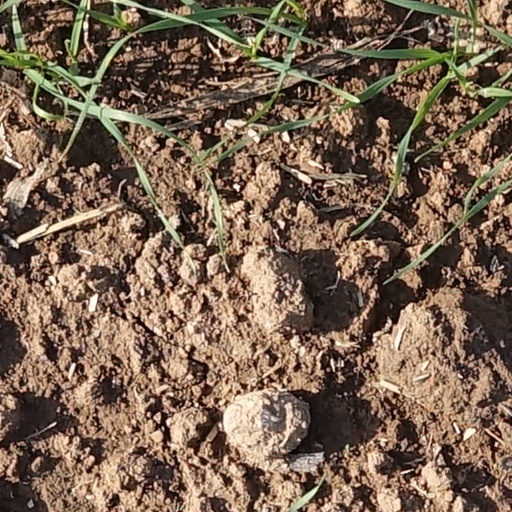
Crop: wheat